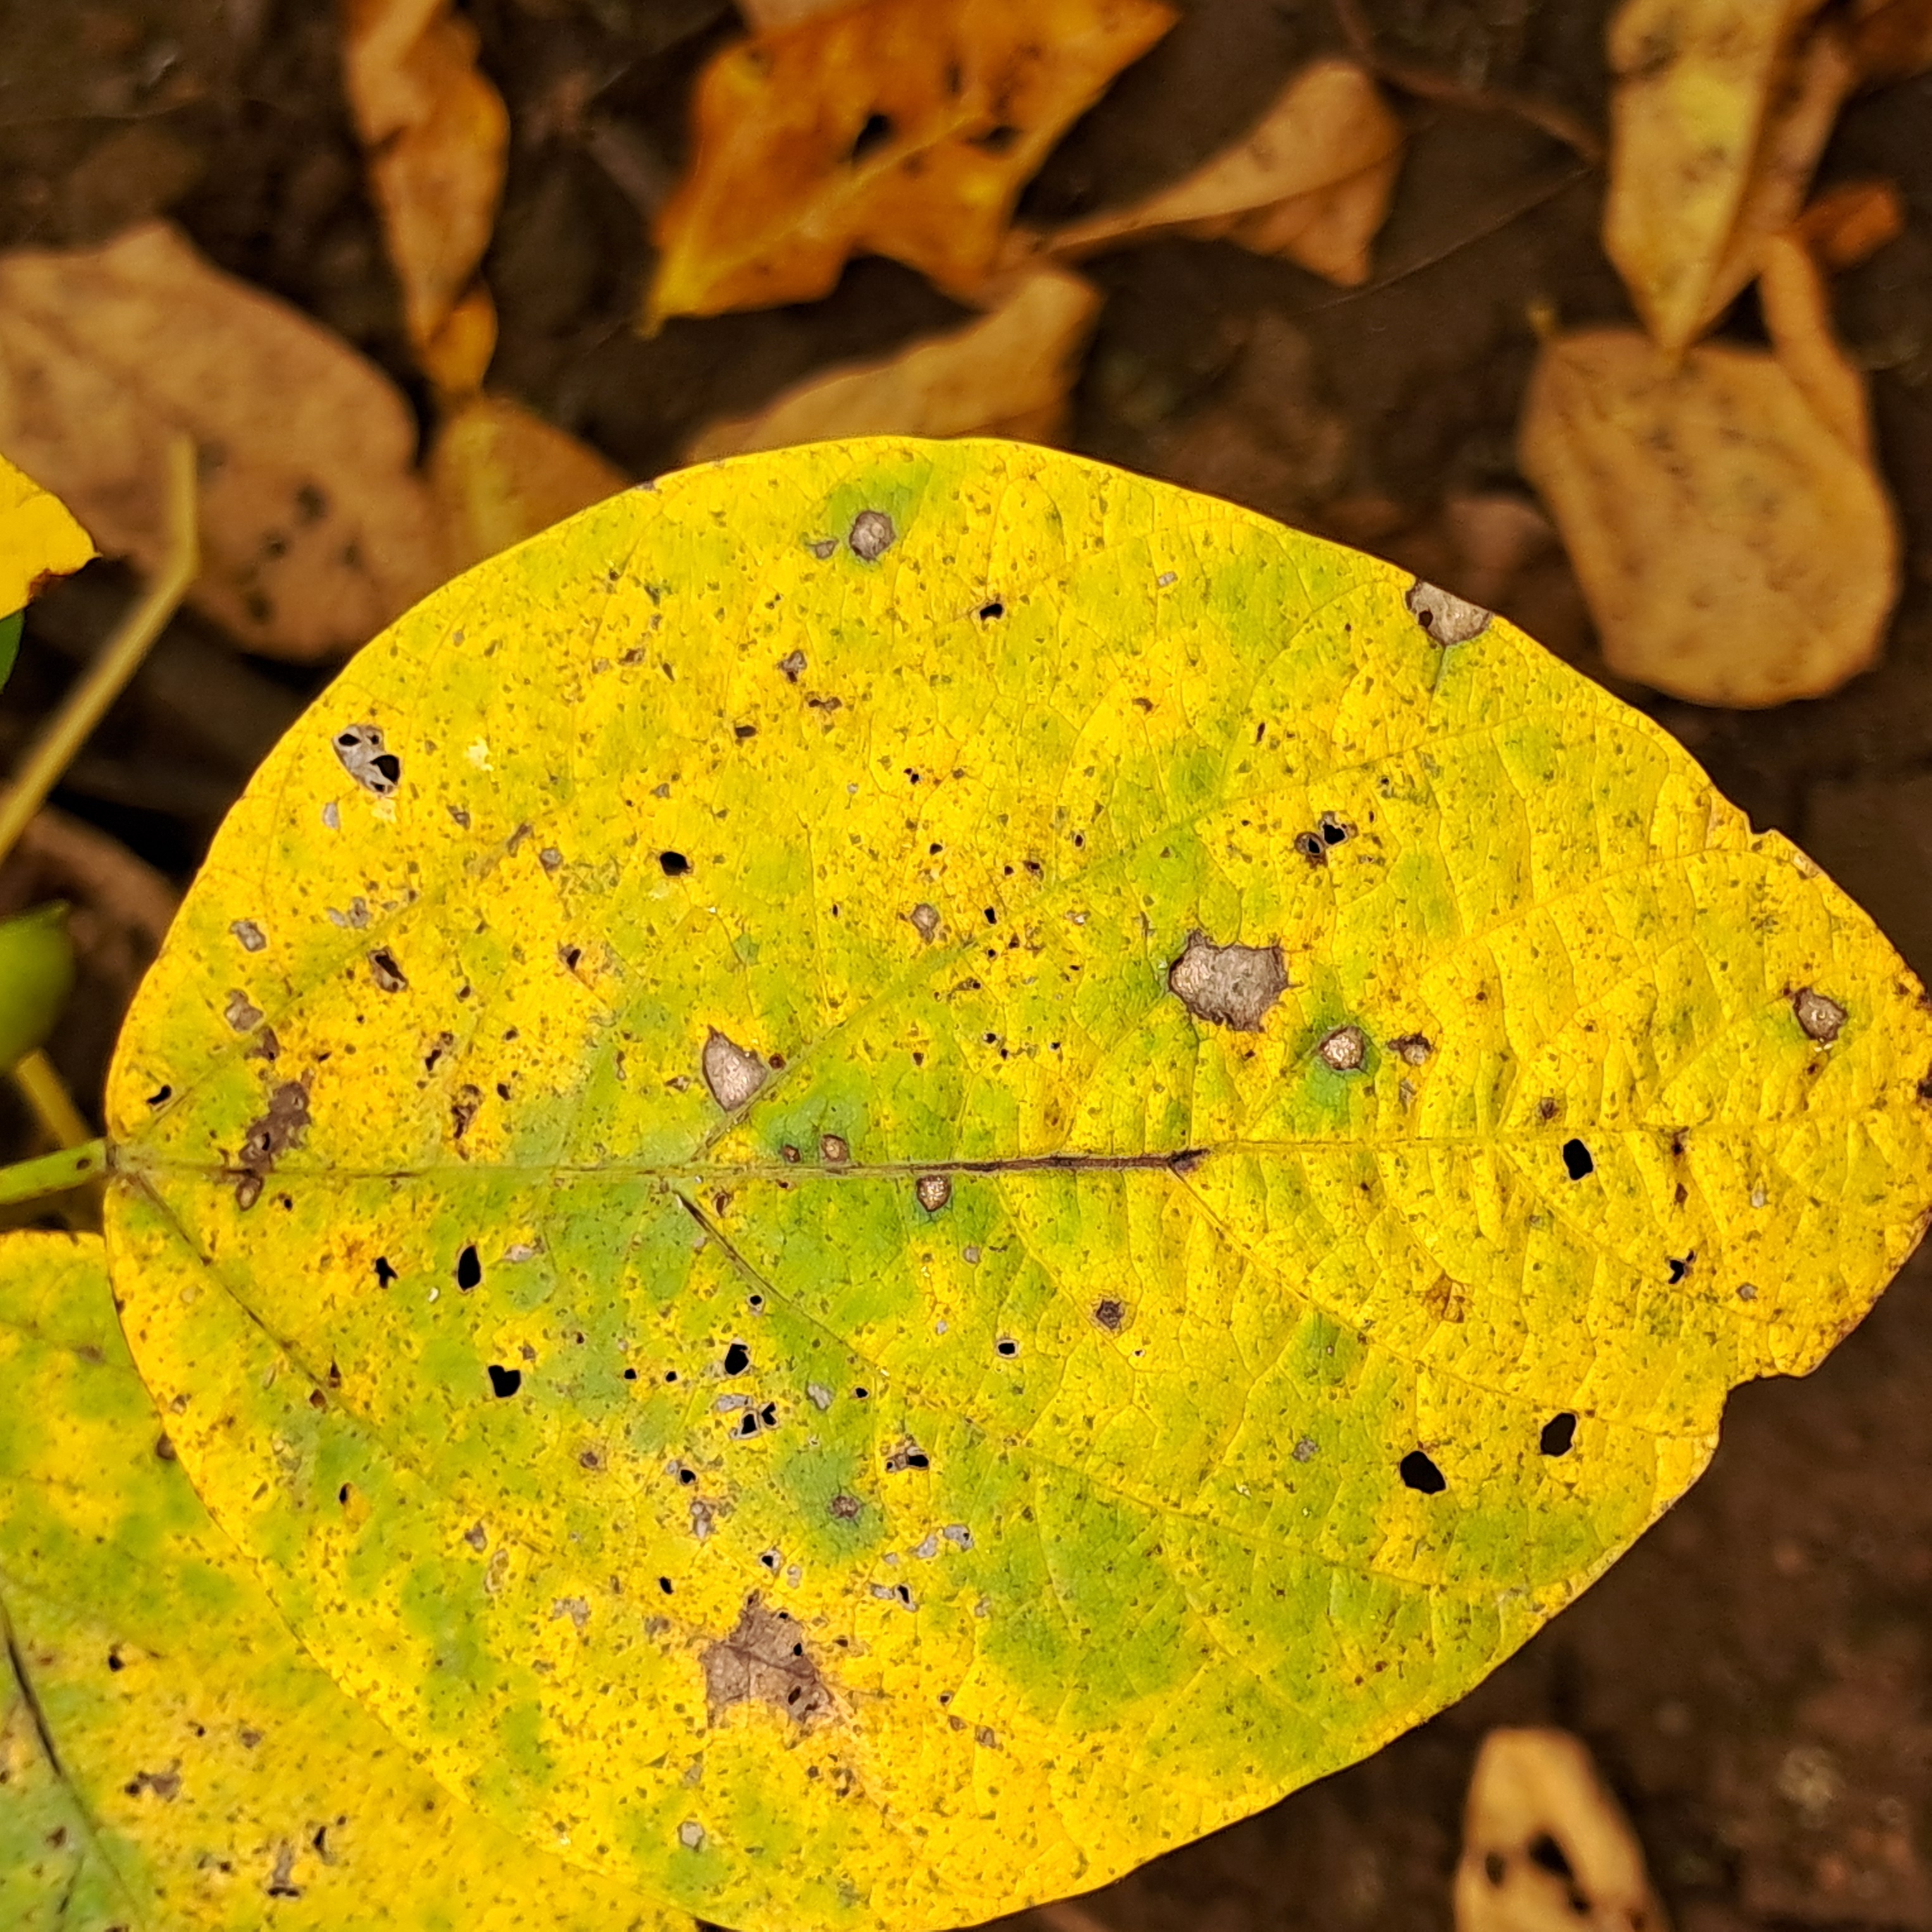
Label: Frog_Leaf_Eye